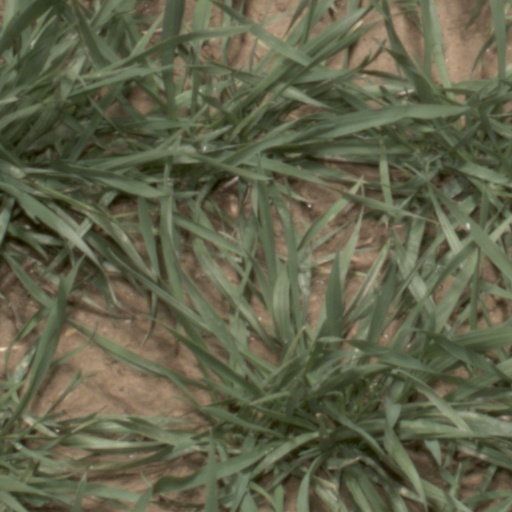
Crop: wheat